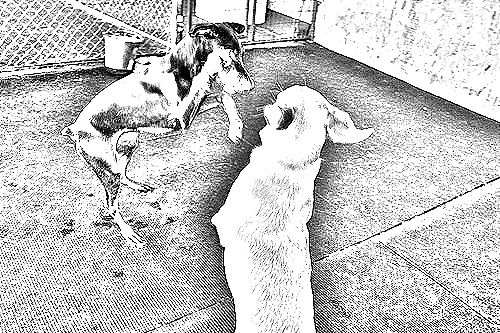
Portrait style: Sketch Portrait